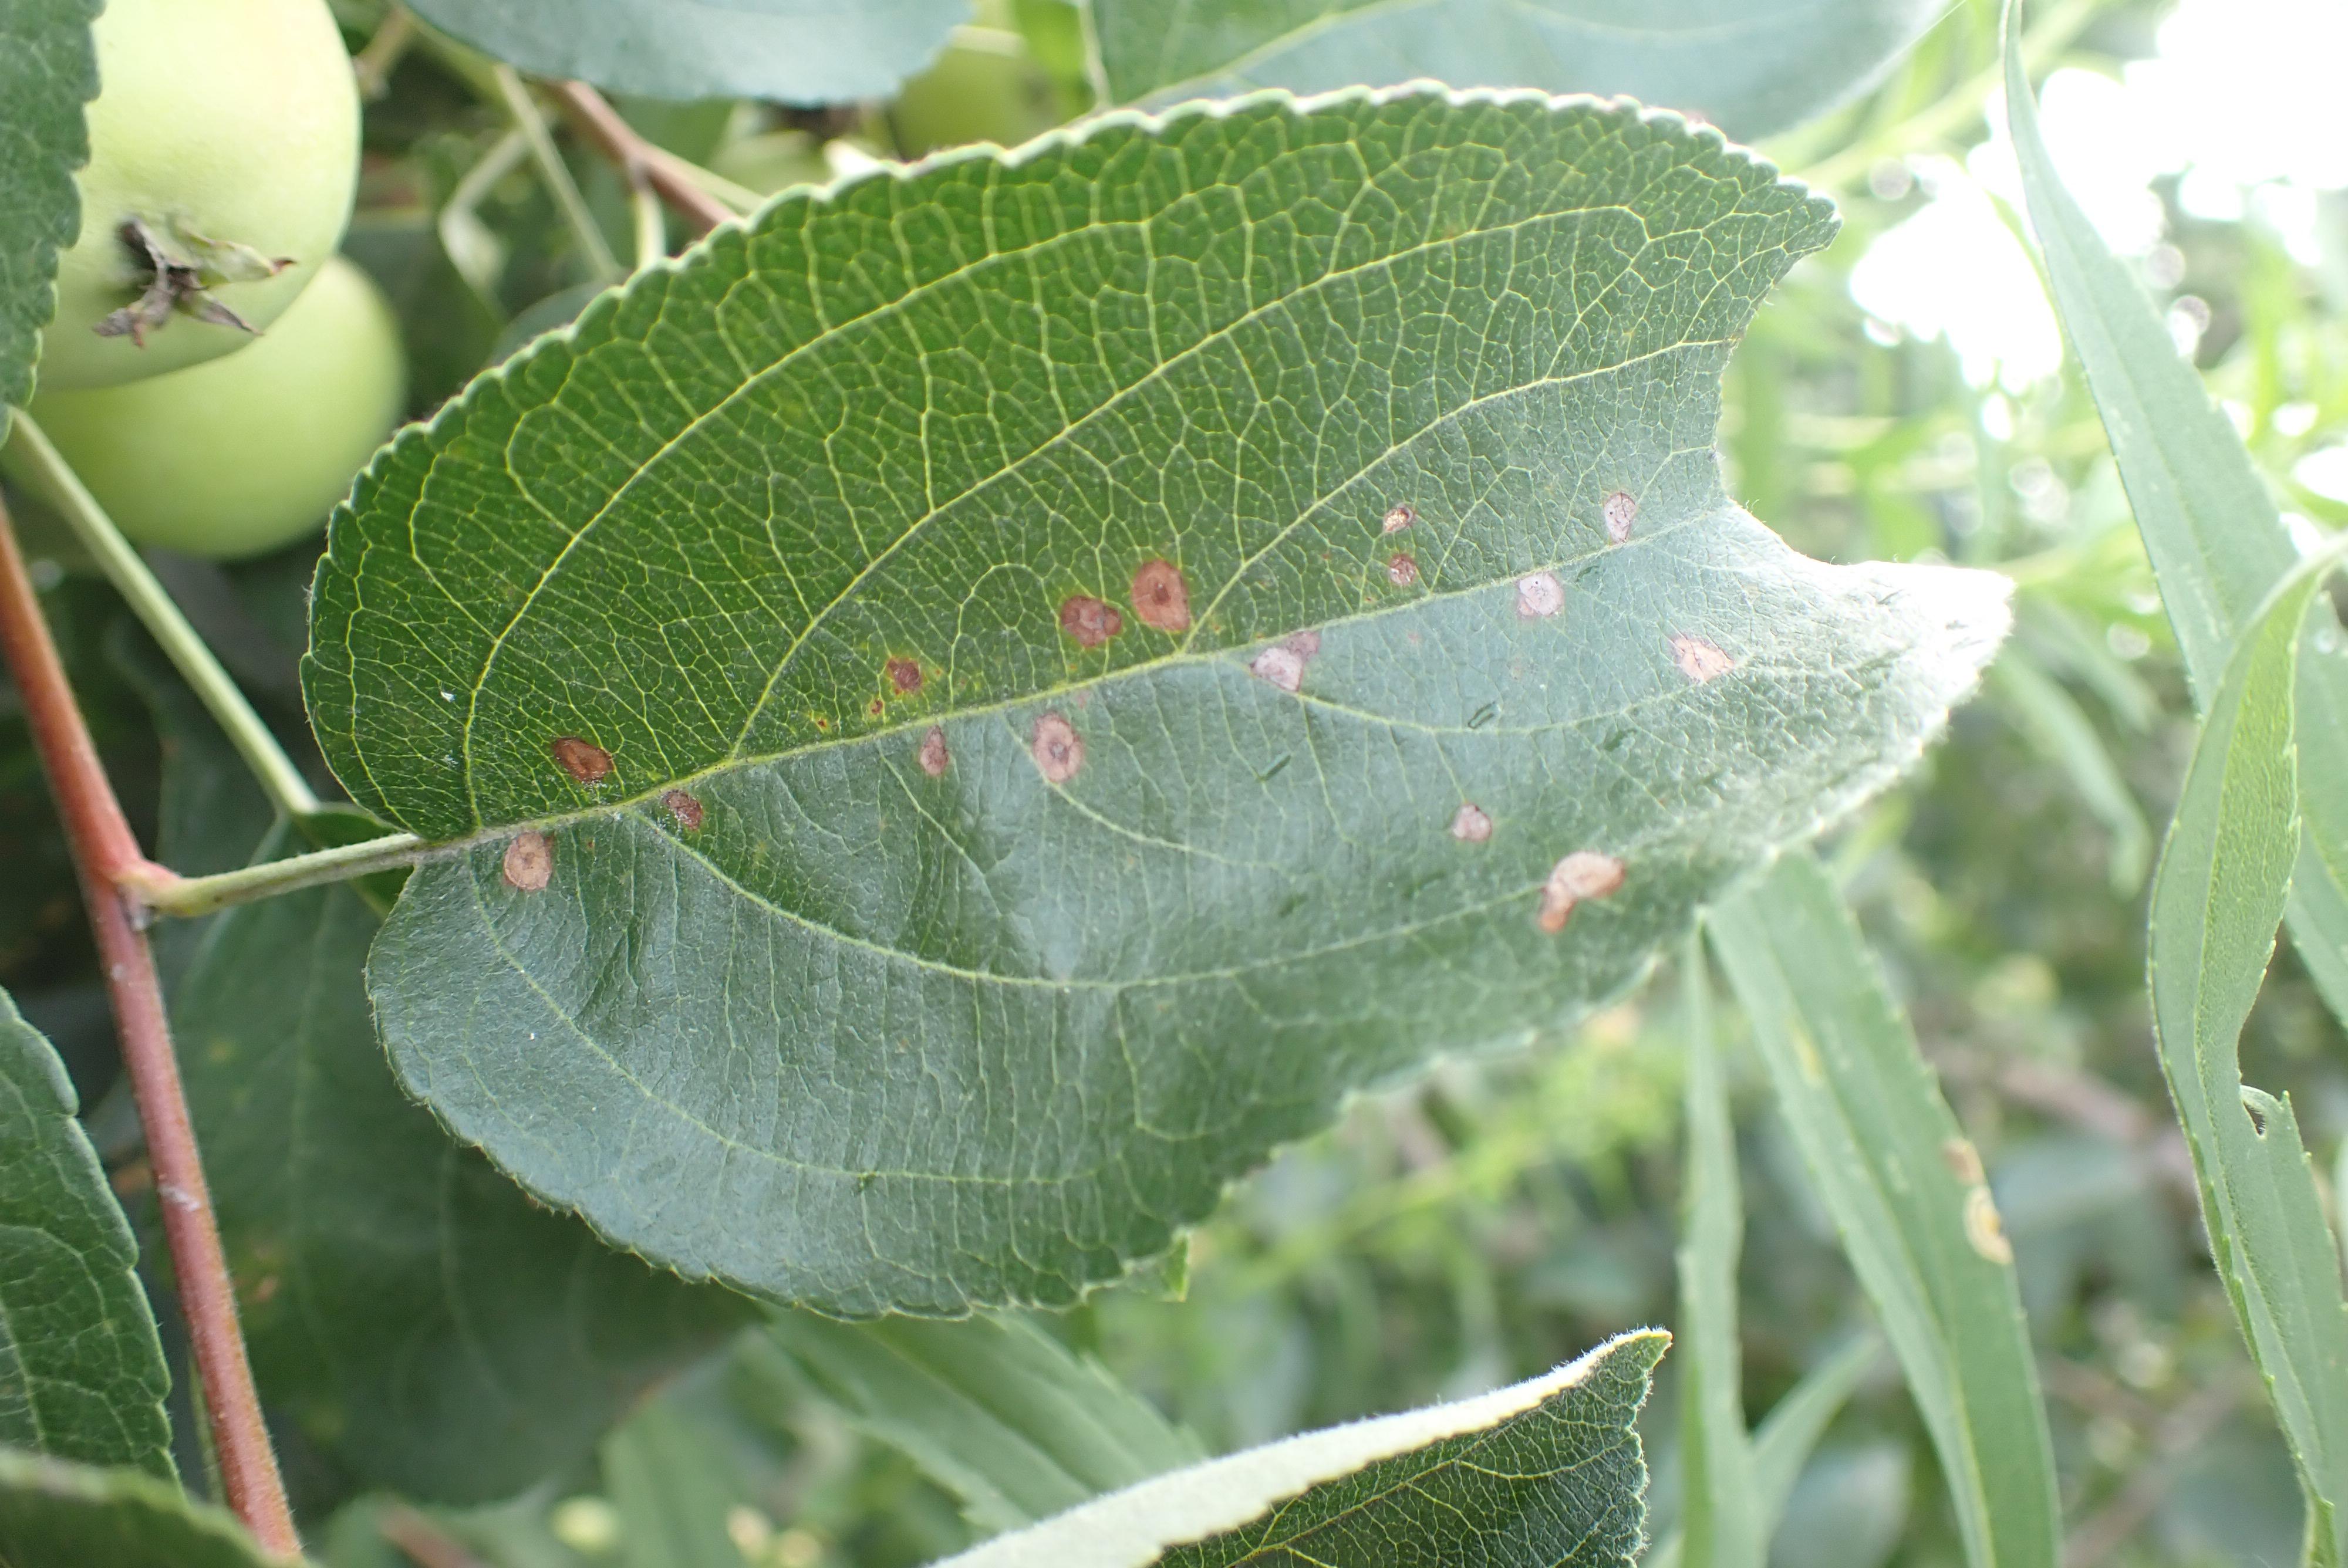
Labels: frog_eye_leaf_spot